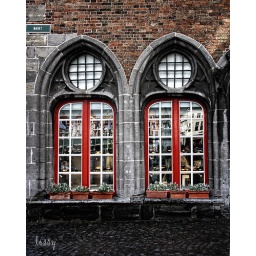
attracted by these windows with their red color .... brugge